Harold Lloyd

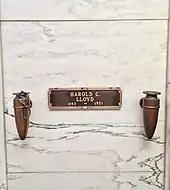
Lloyd's crypt in the Great Mausoleum, Forest Lawn Glendale

Lloyd remained involved in a number of other interests, including civic and charity work. Inspired by having overcome his own serious injuries and burns, he was very active as a Freemason and Shriner with the Shriners Hospital for Crippled Children. He was a Past Potentate of Al-Malaikah Shrine in Los Angeles, and was eventually selected as Imperial Potentate of the Shriners of North America for the year 1949–50. At the installation ceremony for this position on July 25, 1949, 90,000 people were present at Soldier Field, including then sitting U.S. President Harry S Truman, also a 33° Scottish Rite Mason. In recognition of his services to the nation and Freemasonry, Lloyd was invested with the Rank and Decoration of Knight Commander Court of Honour in 1955 and coroneted an Inspector General Honorary, 33°, in 1965.